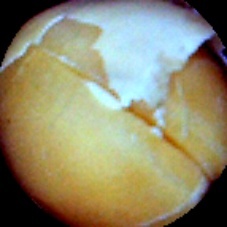
Label: Skin-damaged